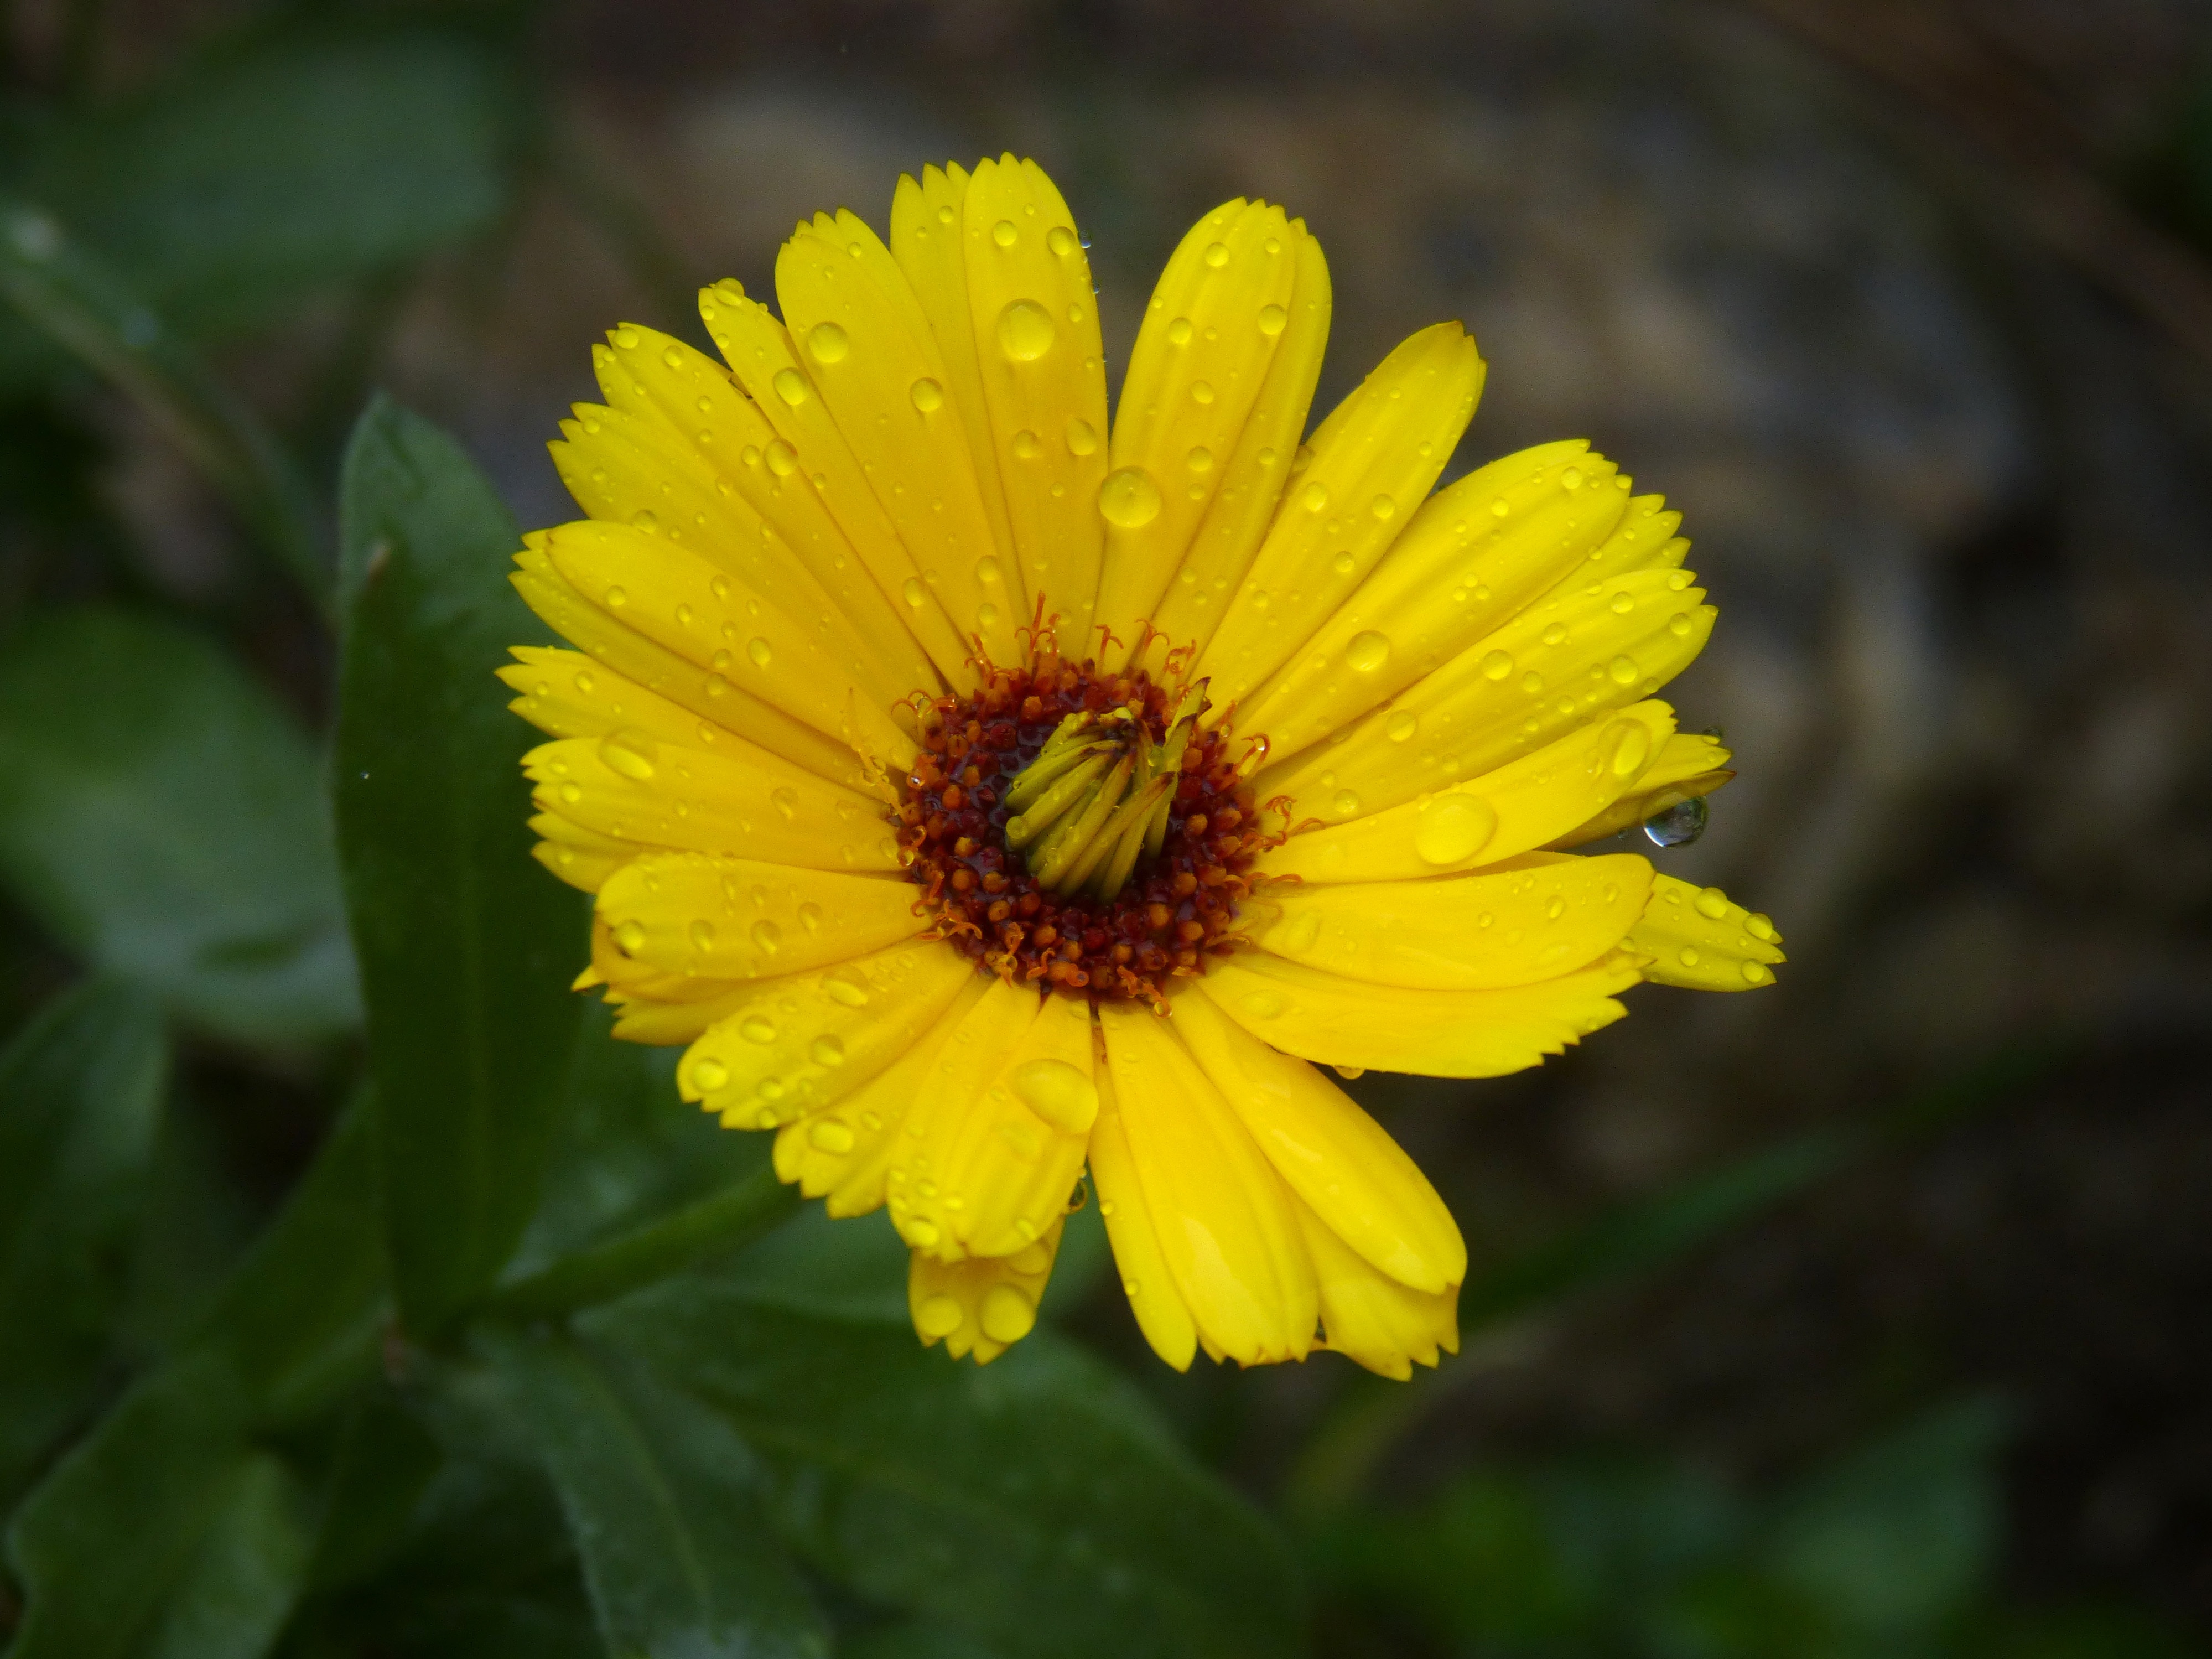
plant, rain, flower, petal, daisy, herb, fresh, botany, yellow, flora, wildflower, beauty, drops, nectar, macro photography, flowering plant, daisy family, calendula, annual plant, land plant